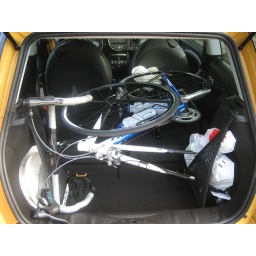
My new road bike rode home in the back of the MINI